WrestleMania X8

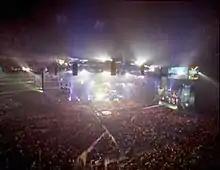
An attendance record setting 68,237 fans at the SkyDome for WrestleMania X8

After that, a four corners elimination match pitted for the WWF Tag Team Champions, Billy and Chuck, against the APA, The Dudley Boyz, and The Hardy Boyz. For the Dudleys' entrance, Saliva performed their theme, "Turn the Tables", live. The APA were quickly eliminated first when D-Von Dudley pinned Bradshaw following a "3D" from both Dudleys. The Dudleys then set up a table outside. Stacy Keibler, valet for the Dudley Boyz, tried to distract Jeff Hardy, by showing him her thong, but Hardy spanked and kissed her before shoving her off the ring apron. The Dudleys tried to go for a "Whassup" headbutt, but Billy pushed D-Von off the top rope, sending him crashing through the table outside. Bubba Ray Dudley was then given a "Twist of Fate" by Matt Hardy followed by a "Swanton Bomb" from Jeff. Matt then covered Bubba Ray to eliminate The Dudley Boyz. Billy and Chuck retained their titles when Billy hit Jeff with one of the tag team title belts, enabling Chuck to pin him.